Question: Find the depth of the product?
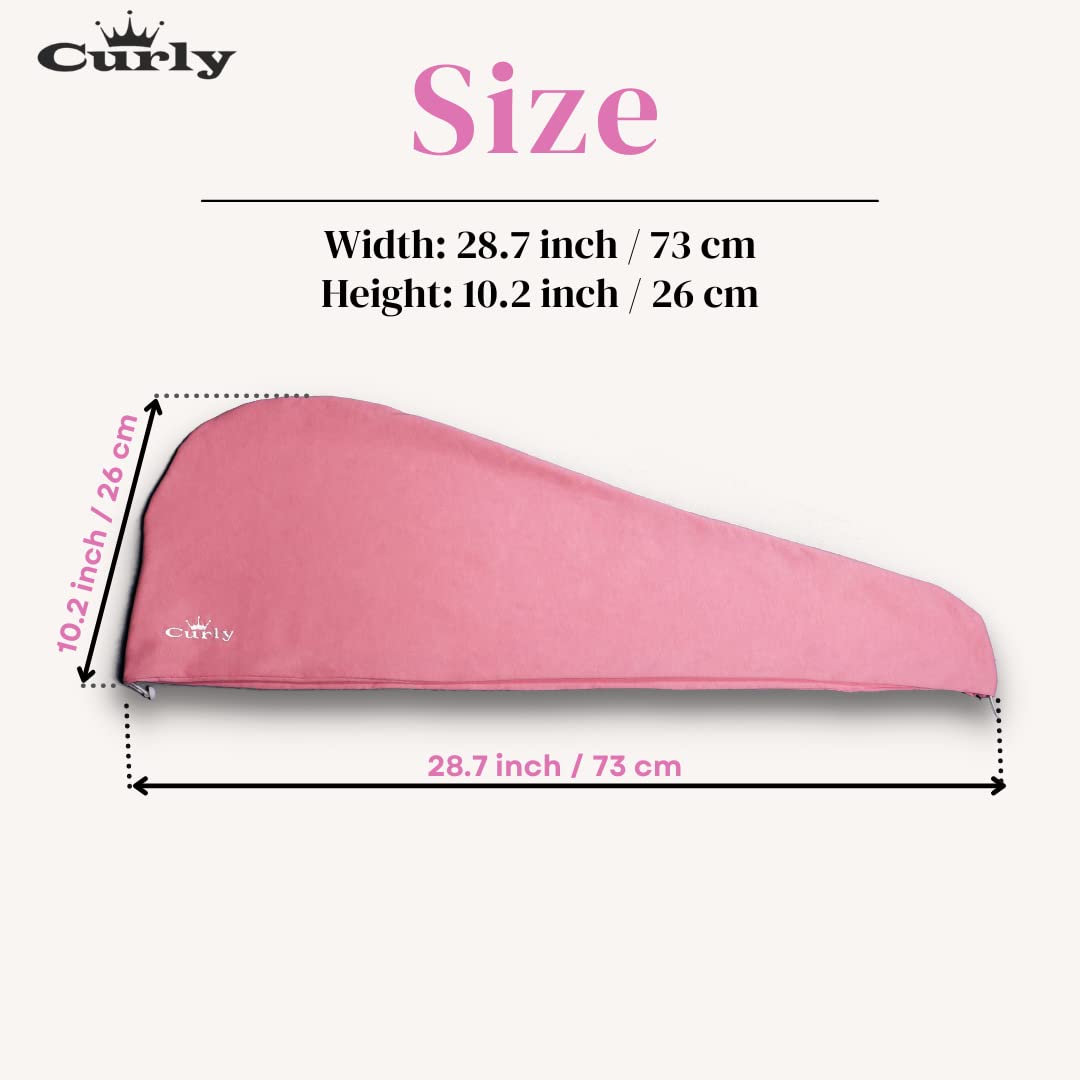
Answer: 28.7 inch